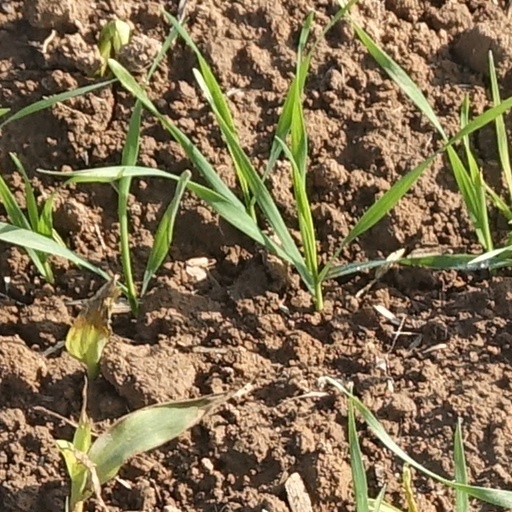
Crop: wheat